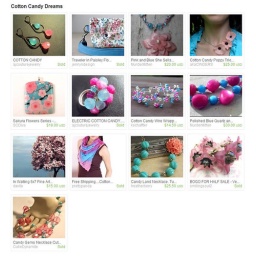
Thank you so much, MurderMittens, for including my Sakura flowers pendant in your beautifully bright and colorful treasury!